Natal, Rio Grande do Norte

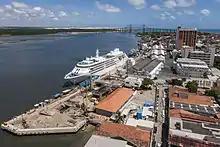
View of Port of Natal

Natal is connected to all the 167 municipalities of Rio Grande do Norte and dozens of locations and Potiguar districts, through the Passenger Bus Terminal of Natal (Terminal Rodoviário de Passageiros de Natal), located in the Eastern Zone of the city. All the accesses to the countryside of the state are through the Metropolitan region of Natal, composed of the municipalities of Ceará-Mirim, Emaús, Extremoz, Macaíba, Monte Alegre, Nísia Floresta, Parnamirim e São Gonçalo do Amarante. Buses with direct destinations to various Brazilian capitals also leave from the Passenger Bus Terminal of Natal. The cities with regular weekly schedules are: Belo Horizonte, Fortaleza, Goiânia, João Pessoa, Palmas, Recife, Salvador, São Luiz e Teresina.